Commemoration of Charles Darwin

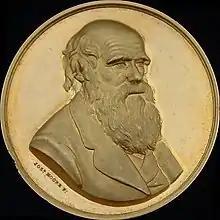
Medal obverse, as described in body of article

In 1880, Darwin consented to a request from the Midland Union of Natural History Societies to name their annual prize and medal in his honour. The medal, by Joseph Moore, has an engraving of a bust of Darwin, on its obverse. The wax model for the medal, and the unissued 1886 medal, which was sent to Darwin's family at that time, are now at Darwin's former home, Down House, today a museum in his honour. The Linnean Society of London has commemorated Darwin's achievements by the award of the Darwin-Wallace Medal since 1908.